Billabong Sanctuary

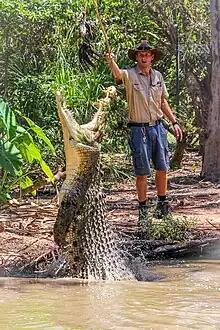
Crocodile feeding

The sanctuary is a permanent home to a large number of native Australian animals such as kangaroos, wallabies, tree-kangaroos, pademelons, koalas, wombats, echidnas, dingos, crocodiles, goannas, snakes, emus, cassowaries, cockatoos; aswell as several exotic species such as meerkats, American alligators and New Guinea crocodiles. The natural billabong (lake) at the center of the sanctuary is host to many visiting animals, some of which will breed and raise their young at the sanctuary. Visitors to the sanctuary can take guided or self-guided tours through the natural tropical bush.